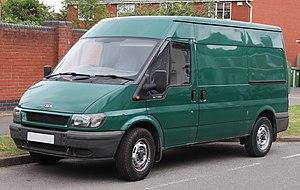
Le Ford Transit est un véhicule utilitaire léger produit par Ford depuis 1965. Vendu principalement en tant que fourgonnette, il existe également en minibus. Il s'est vendu à plus de huit millions d'exemplaires depuis sa sortie, sur cinq générations, ce qui en fait le troisième utilitaire le plus vendu.